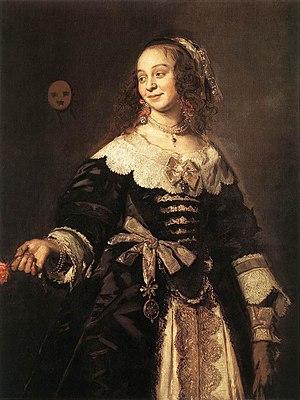
Frans Hals est un peintre baroque néerlandais, considéré, avec Rembrandt et Johannes Vermeer, comme l'un des plus importants du siècle d’or.